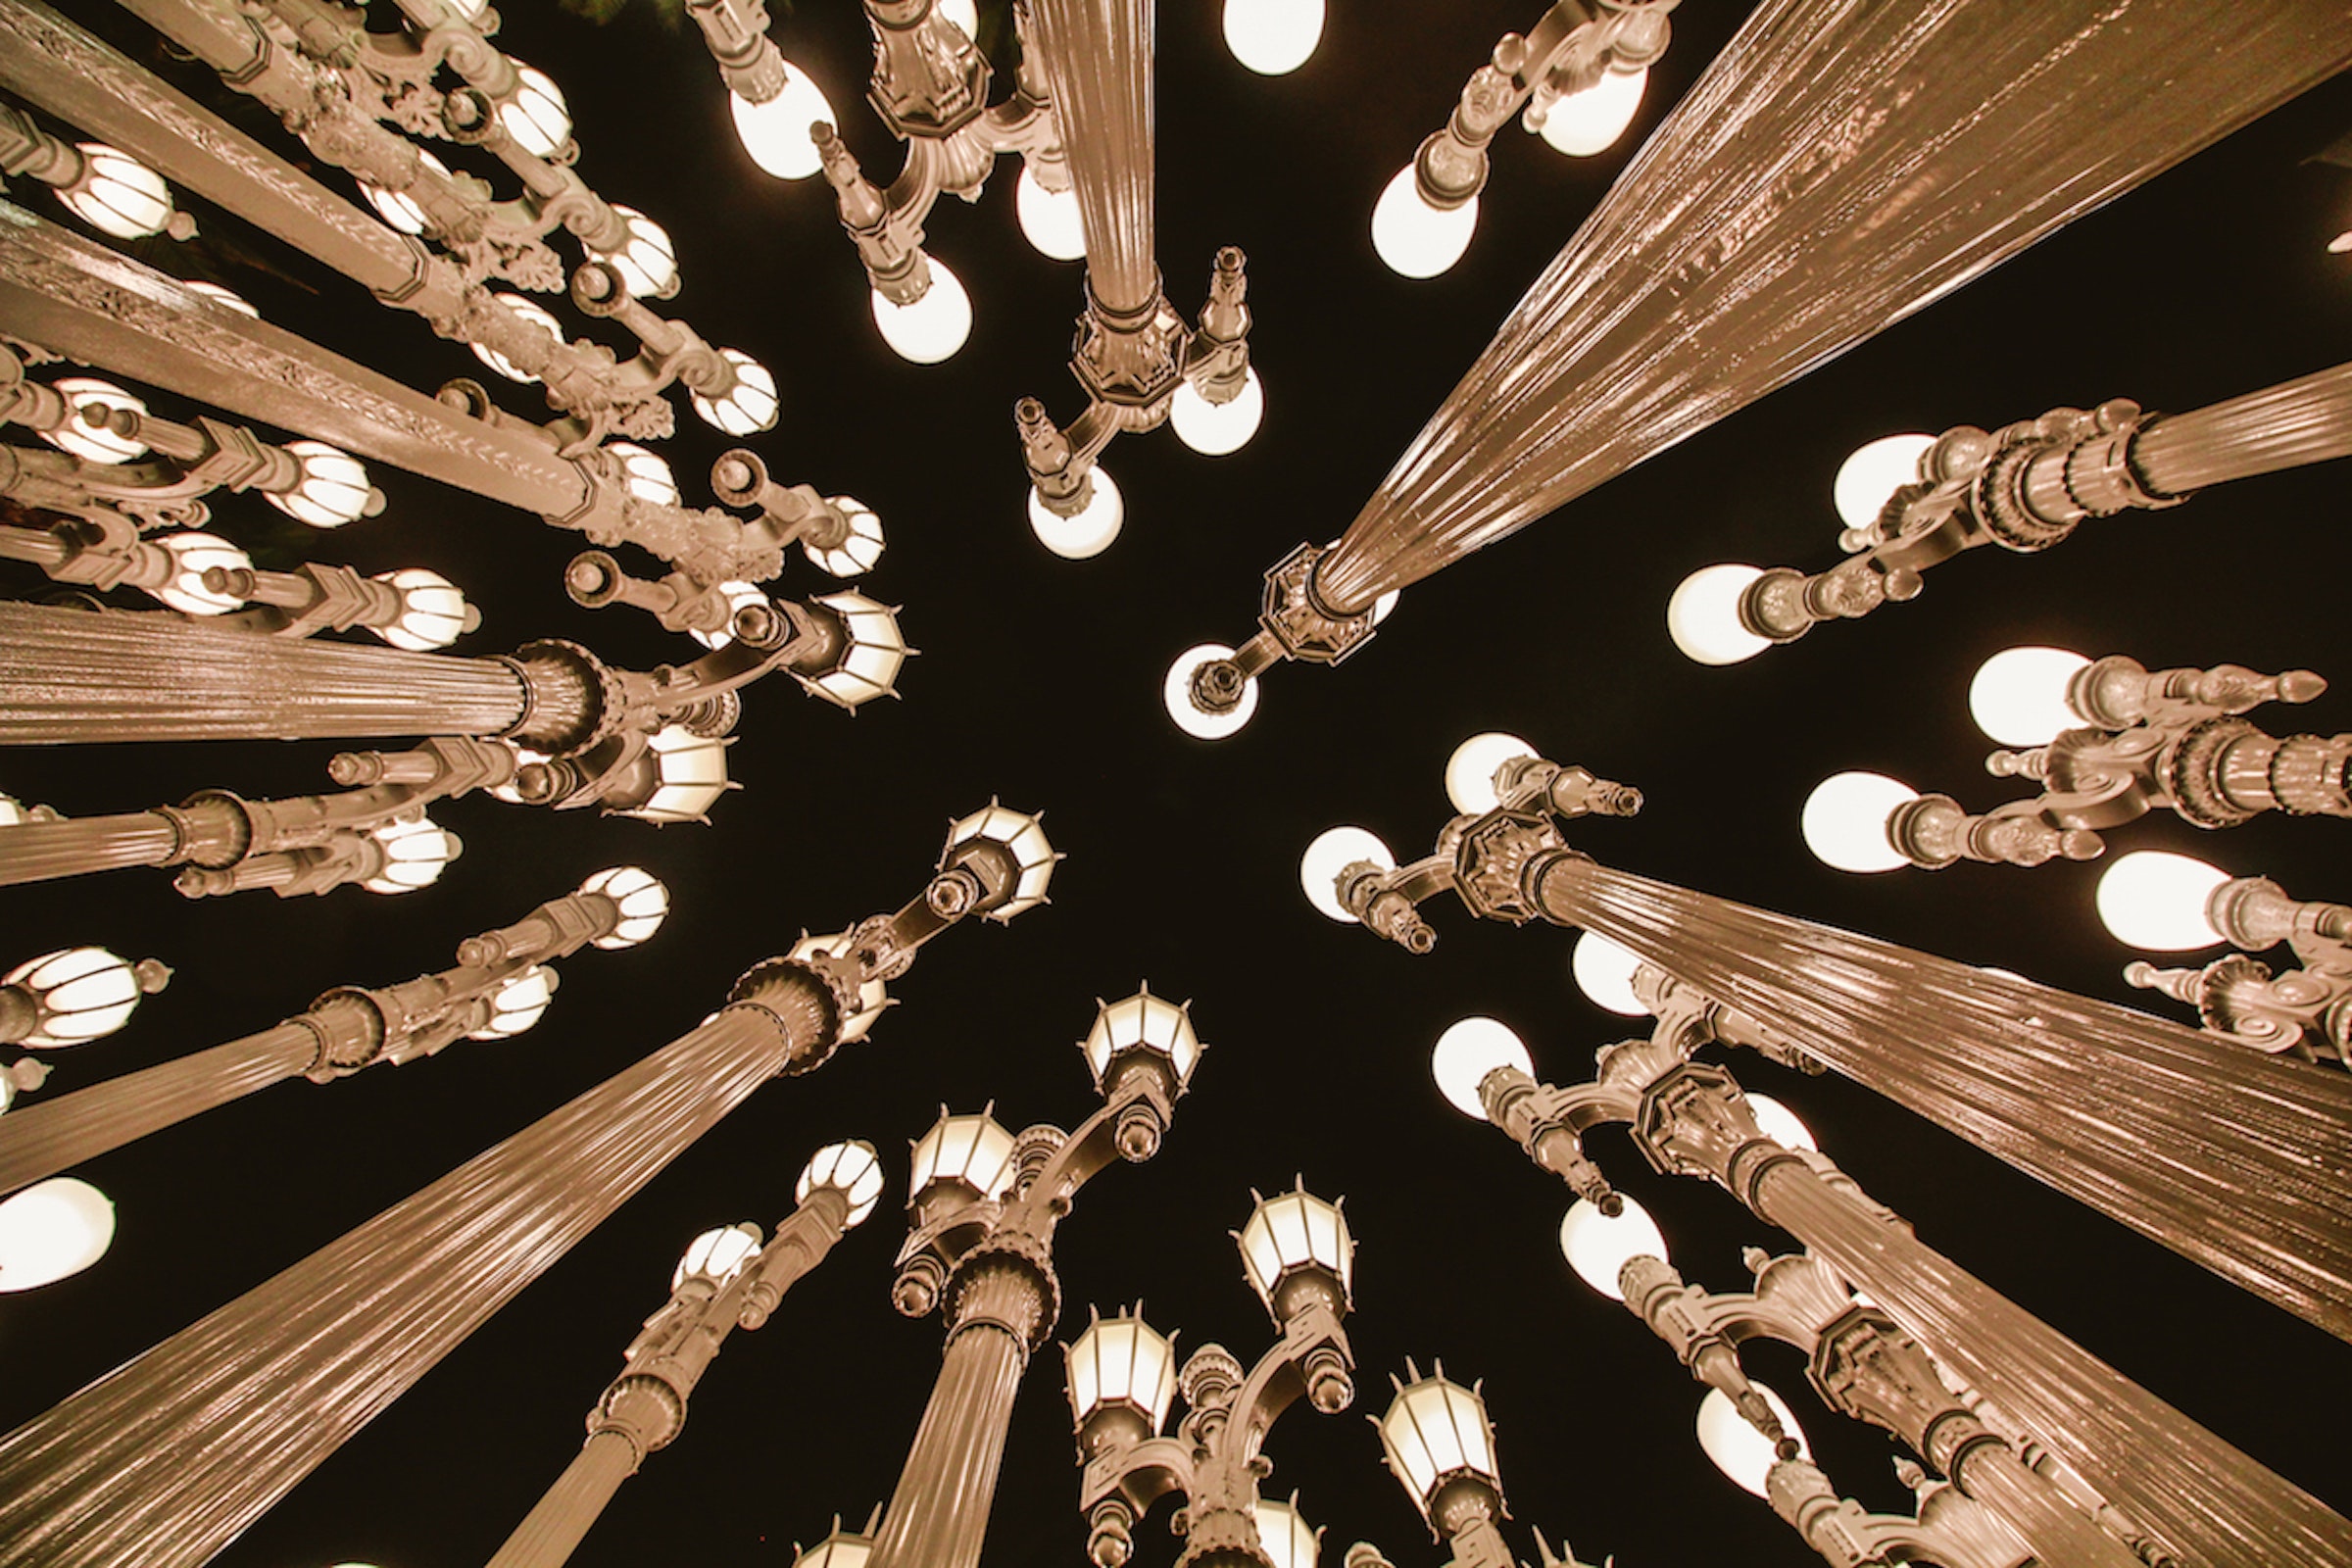
ceiling, lighting, chandelier, light fixture, architecture, ceiling fixture, metal